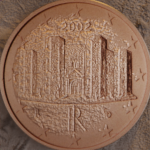
Coin value: 1cent
Country: it
Edition: standard